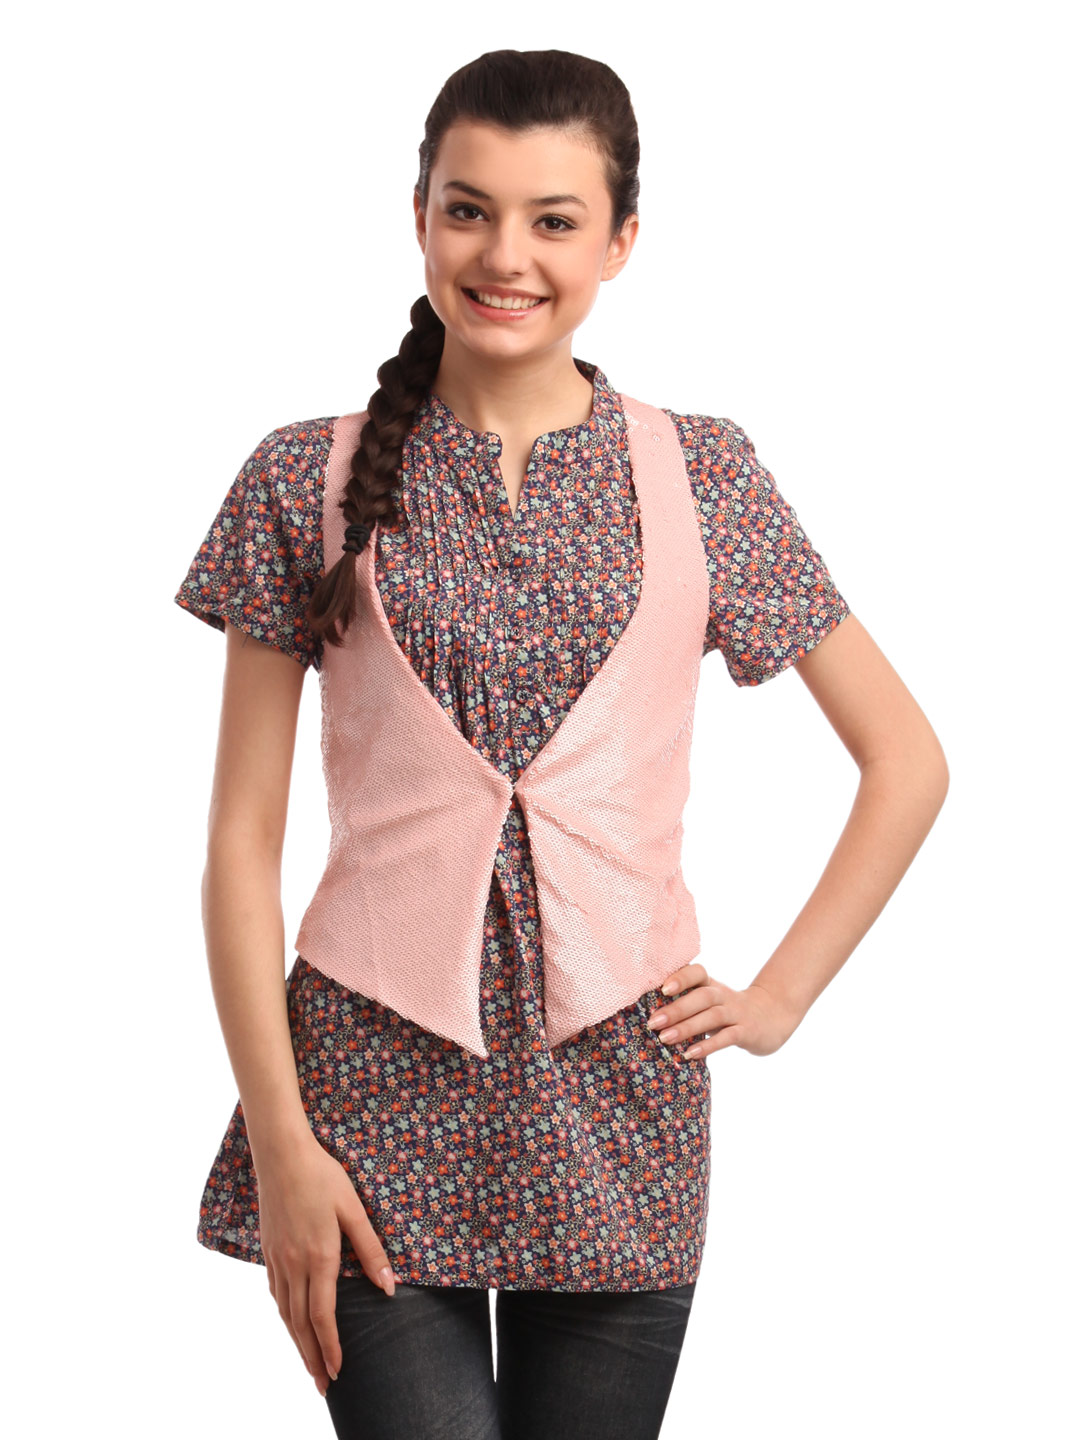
ONLY Women Pink Waistcoat
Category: Apparel / Topwear / Waistcoat
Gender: Women
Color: Pink
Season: Summer 2012
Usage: Casual